Endoscopic endonasal surgery

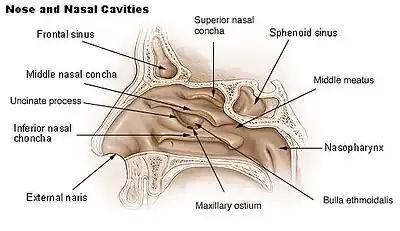
This picture shows important anatomy involved in endoscopic endonasal surgery. The pituitary gland sits at the top of the picture behind the sphenoid sinus.

This approach is the most common and useful technique of endoscopic endonasal surgery and was first described in 1910 concurrently by Harvey Cushing and Oskar Hirsch. This procedure allows the surgeon to access the sellar space, or sella turcica. The sella is a cradle where the pituitary gland sits. Under normal circumstances, a surgeon would use this approach on a patient with a pituitary adenoma. The surgeon starts with the transnasal approach prior to using the transsphenoidal approach. This allows access to the sphenoid ostium and sphenoid sinus. The sphenoid ostium is located on the anterosuperior surface of the sphenoid sinus. The anterior wall of the sphenoid sinus and the sphenoid rostrum is then removed to allow the surgeon a panoramic view of the surgical area. This procedure also requires the removal of the posterior septum to allow the use of both nostrils for tools during surgery. There are several triangles of blood vessels traversing this region, which are just very delicate areas of blood vessels that can be deadly if injured. A surgeon uses stereotactic imaging and a micro Doppler to visualize the surgical field.